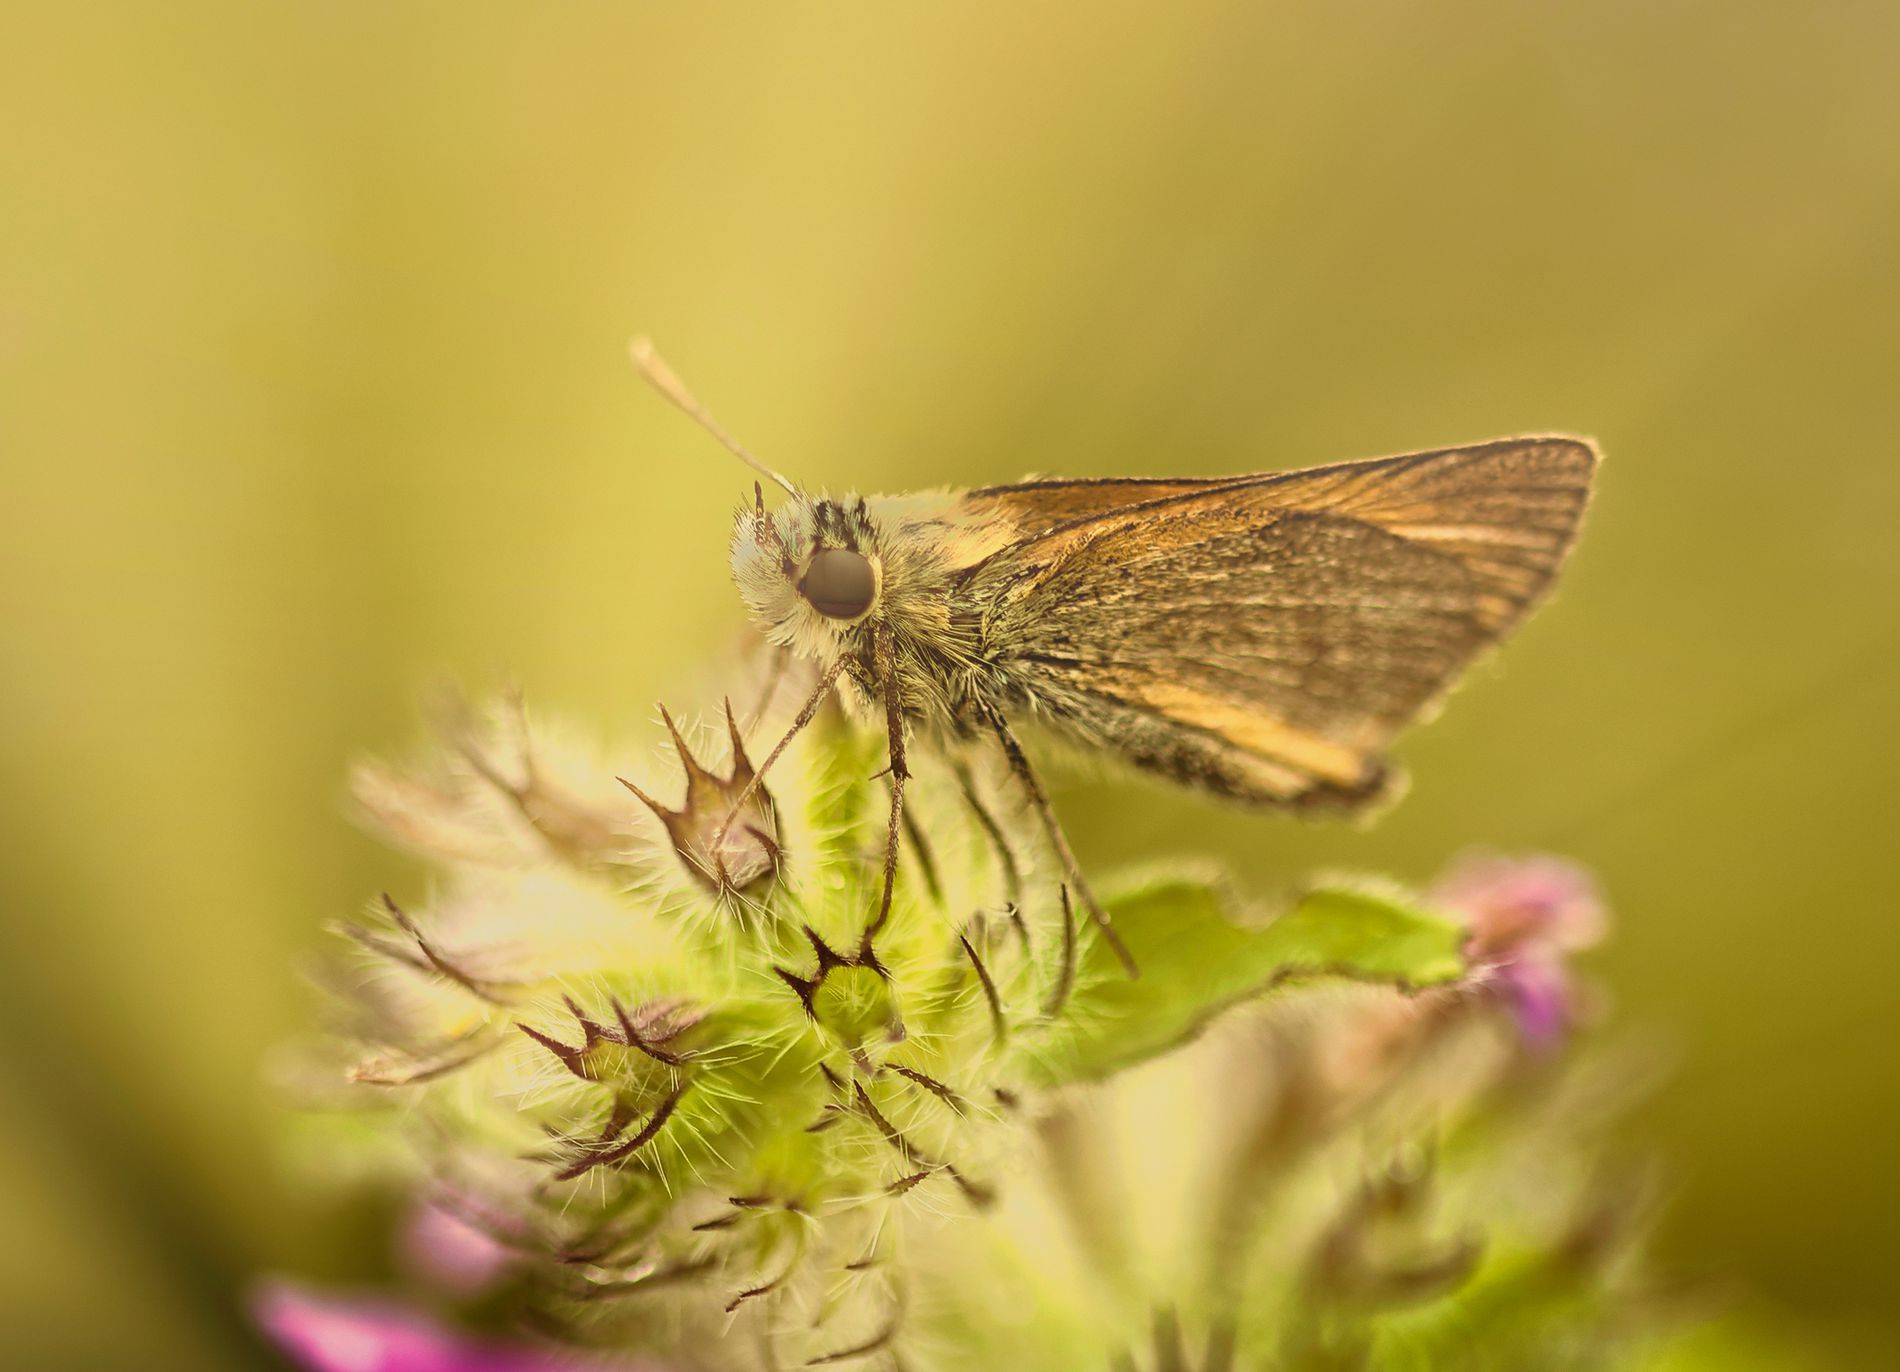
Delicate Perch
A small, fuzzy brown skipper butterfly or moth resting on a spiny green flower bud. Its body details and texture are visible against a soft, fuzzy yellow-green background.
An extreme close-up, macro shot slightly low angle. This perspective provides a detailed view of the insect's features and its perch isolating it against the smooth, blurred background. The picture is taken in natural, sunny daylight in a soft atmosphere.
Labels: Animal, Insect, Invertebrate, Butterfly, Flower, Plant, Moth, Soft Background